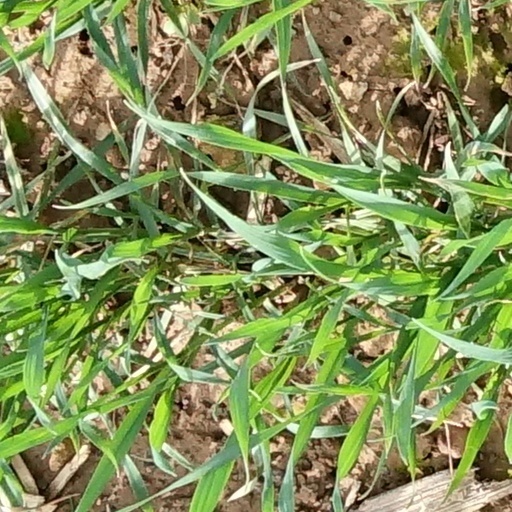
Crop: wheat